The Animal World (film)

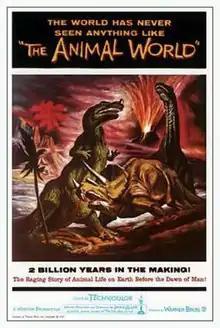
Theatrical release poster

The Animal World is a 1956 American comedy documentary film that was produced, written and directed by Irwin Allen. The film includes live-action footage of animals throughout the world featuring a light-hearted comedic voiceover. The film also incorporates a ten-minute stop motion animated sequence about dinosaurs.